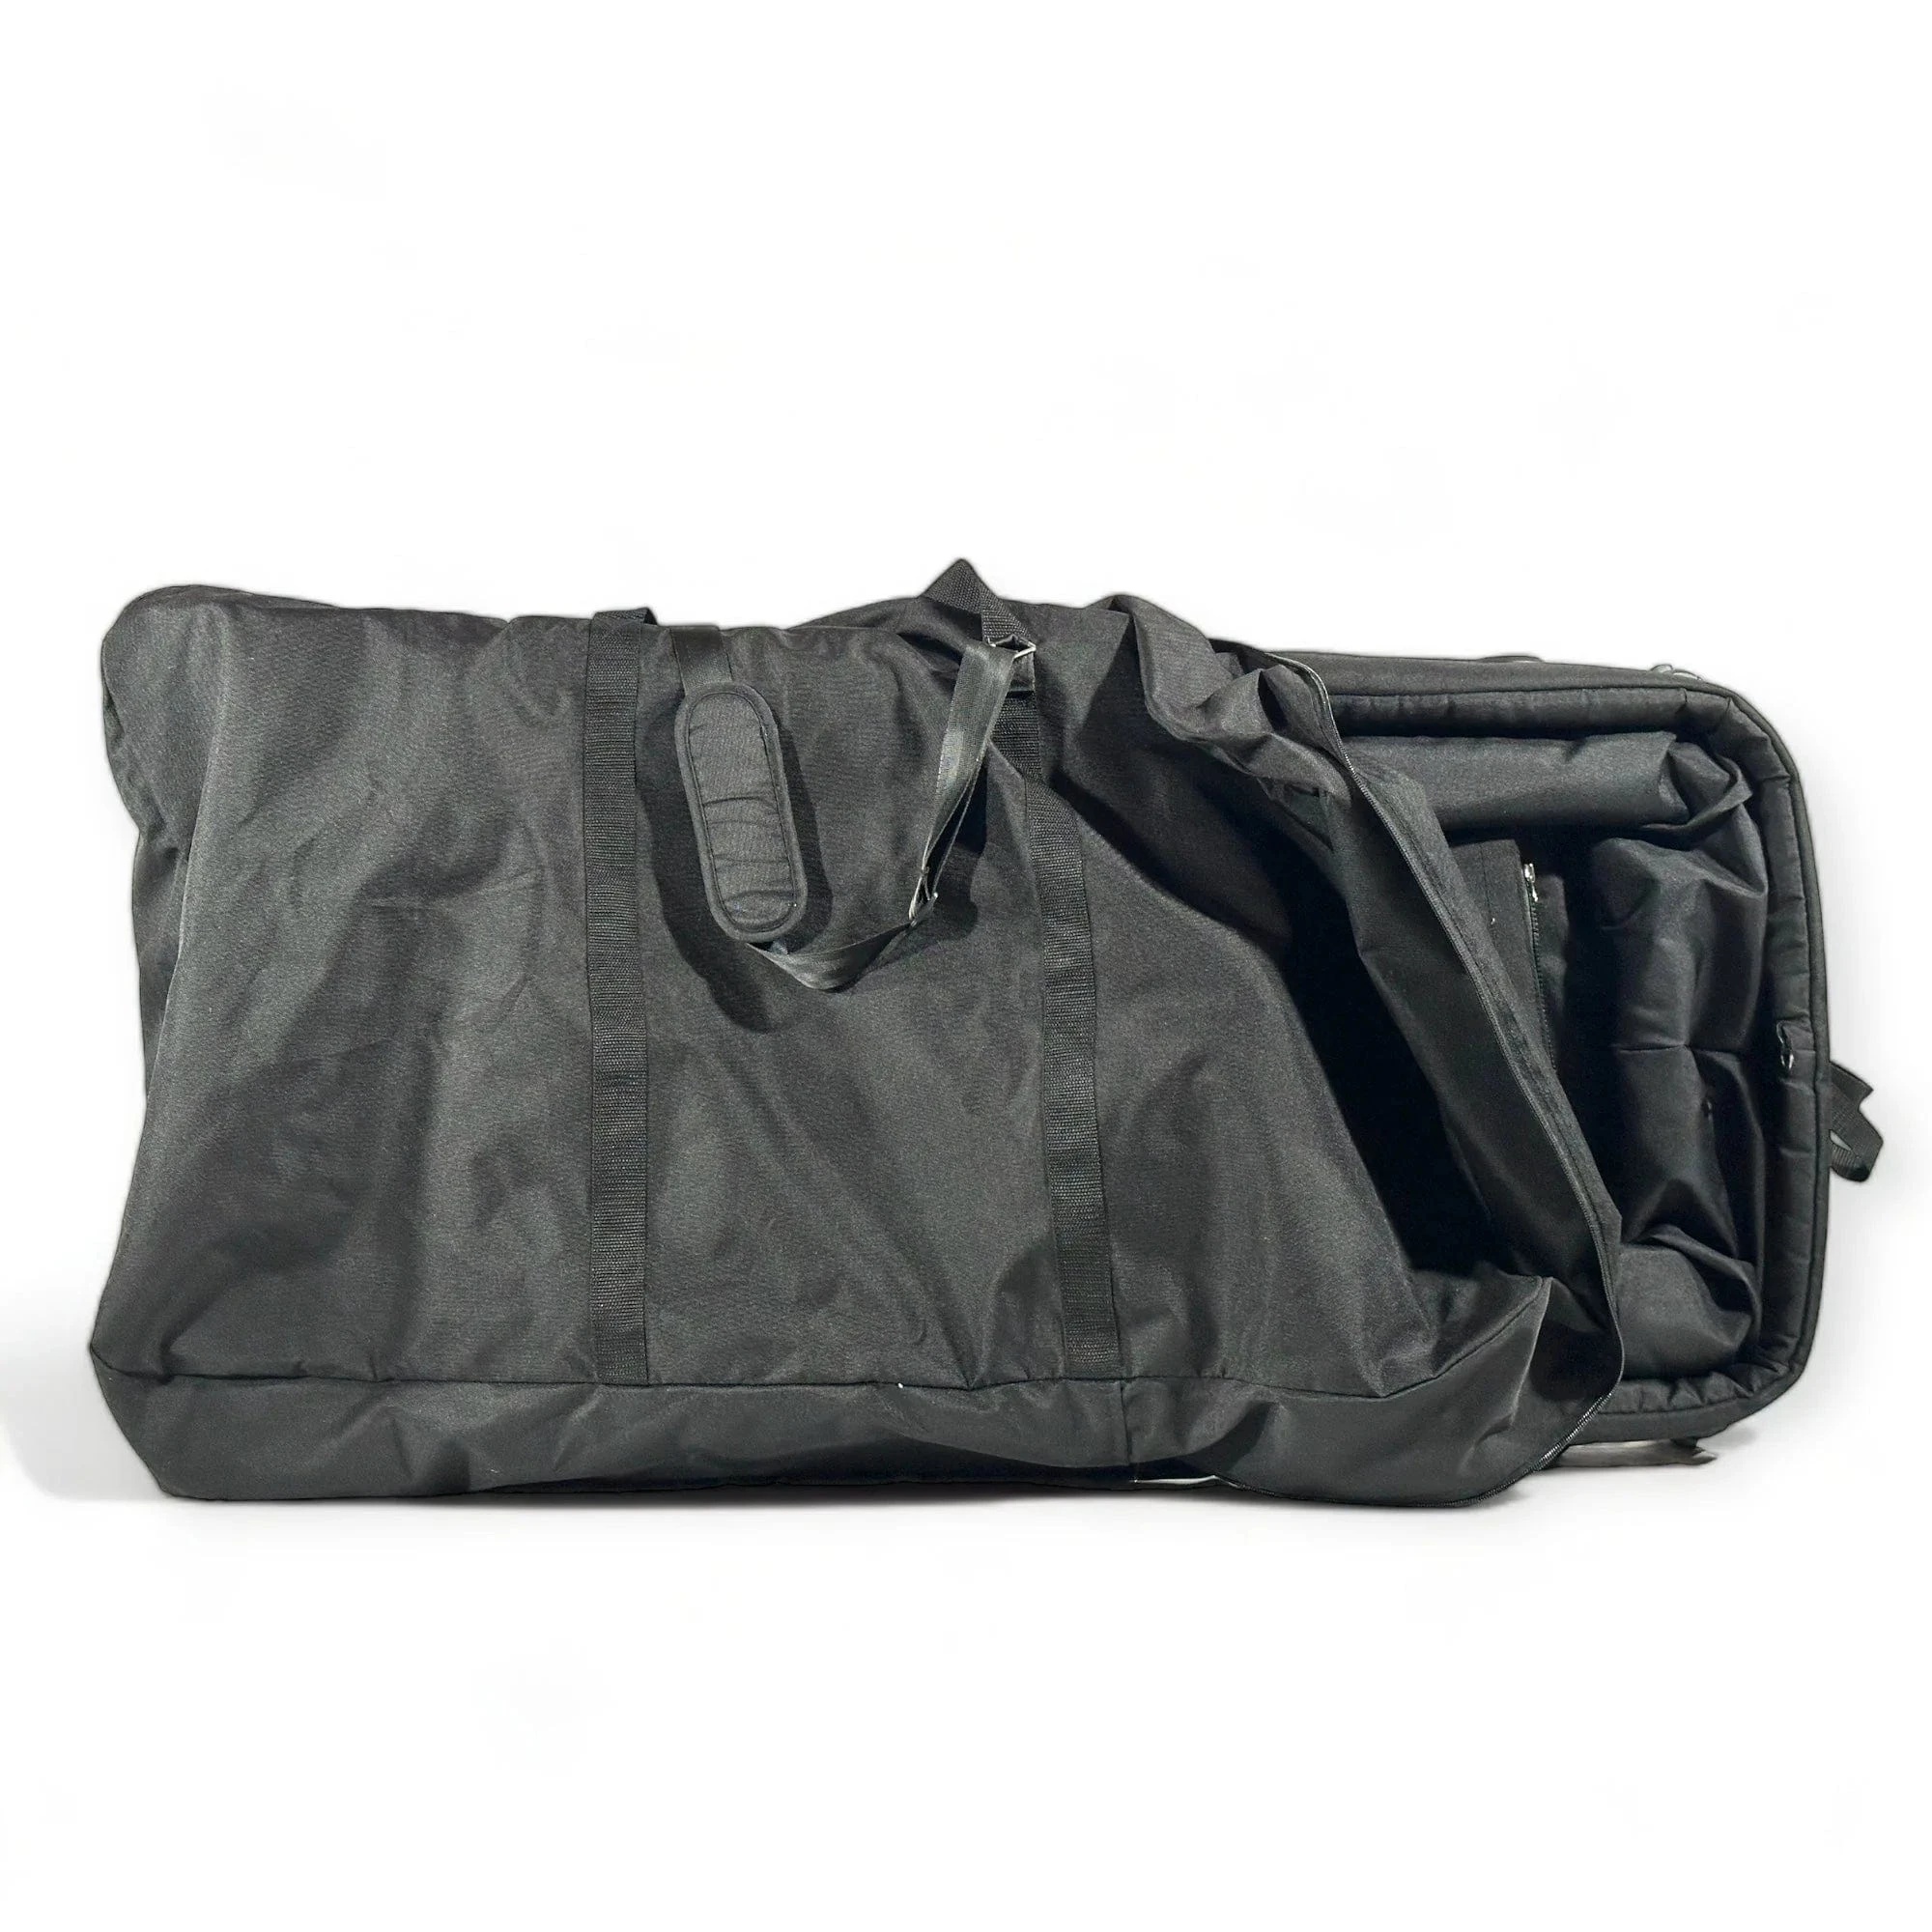
Out n About Nipper Wagon Travel Bag
Out 'n' About Nipper Wagon Travel Bag - Essential Protection for Family Adventures The Out 'n' About Nipper Wagon Travel Bag is the essential accessory for families who refuse to leave their beloved wagon behind when traveling. This custom-designed protective bag transforms your Nipper Wagon into a travel-ready package, providing complete protection during flights, car journeys, and long-term storage while maintaining the convenience that makes family adventures possible. Why Every Traveling Family Needs the Wagon Travel Bag Airport and Flight Protection : Flying with children's equipment can be stressful and expensive when damage occurs. The Nipper Wagon Travel Bag provides comprehensive protection against the rough handling that's inevitable in airport baggage systems, ensuring your valuable wagon arrives at your destination in perfect condition. Investment Protection : The Nipper Wagon represents a significant family investment. The Travel Bag safeguards this investment by preventing scratches, dents, dirt, and weather damage during transport and storage, extending the life and maintaining the resale value of your wagon. Custom-Engineered Perfect Fit Precision Design : Unlike generic stroller bags that offer loose, inadequate protection, the Nipper Wagon Travel Bag is specifically designed for the exact dimensions of the folded Nipper Wagon. This precision fit ensures maximum protection while maintaining compact dimensions for efficient packing and transport. Optimal Storage Configuration : The bag accommodates the wagon in its most compact folded state , including when the quick-release wheels are removed for ultra-compact storage. This thoughtful design maximises space efficiency while ensuring all components remain secure and protected. Premium Protection Features Durable Construction : Built to withstand the rigours of travel, the Travel Bag features robust materials that resist tears, punctures, and abrasion. The high-quality construction matches the durability standards of the Nipper Wagon itself, ensuring long-lasting protection through multiple trips and years of use. Comprehensive Coverage : The bag provides complete 360-degree protection for your wagon, shielding it from dirt, moisture, scratches, and impact damage. Every surface of your folded wagon remains pristine, regardless of how baggage handlers treat the package. Versatile Travel and Storage Solution Multi-Purpose Functionality : While designed primarily for flight transport, the Travel Bag excels in numerous scenarios: International and domestic flights - meets airline requirements for oversized items Car boot protection - prevents wagon from damaging other luggage or vehicle interior Long-term storage - keeps wagon clean and protected in garages, sheds, or storage units Moving and relocation - ensures wagon survives house moves without damage Seasonal Storage Benefits : For families who use their wagon seasonally, the Travel Bag provides excellent protection during off-season storage, preventing dust accumulation, moisture damage, and keeping the wagon ready for immediate use when adventure season returns. Travel Logistics Made Simple Airline Compatibility : The compact dimensions when using the Travel Bag help ensure your wagon meets airline size requirements for checked baggage or oversized items, potentially saving costly excess baggage fees and eliminating uncertainty at check-in. Handling Convenience : The bag's design includes features that make transport easier for families managing multiple pieces of luggage while traveling with children. Secure closures and reinforced stress points ensure the bag won't fail when you need it most. Essential for Active Traveling Families Holiday Essential : Families who've invested in a Nipper Wagon specifically for its adventure capabilities shouldn't have to leave it behind when traveling. The Travel Bag enables beach holidays, camping trips, festival adventures, and international exploration with the familiar comfort and capability of your trusted wagon. Peace of Mind Protection : Travel with confidence knowing your wagon is protected against the unpredictable handling that occurs during transport. The Travel Bag eliminates the anxiety about potential damage and ensures your family adventure tools arrive ready for immediate use. Quality Assurance and Compatibility Official Out 'n' About Accessory : As an official Nipper accessory, the Travel Bag maintains the quality standards and design philosophy that define the brand. This isn't a generic aftermarket solution – it's purpose-built for your specific wagon model. Perfect Wagon Integration : The Travel Bag integrates seamlessly with your Nipper Wagon ownership experience, storing compactly when not needed and providing instant protection when travel opportunities arise. Investment in Adventure Freedom Expand Your Horizons : The Travel Bag removes the barrier between your family and distant adventures. Whether planning beach holidays, visiting family abroad, or exploring new destinations, your wagon can accompany your family anywhere flights can take you. Long-Term Value : Protect your wagon investment while expanding its utility beyond local adventures. The Travel Bag pays for itself by preventing a single incident of transport damage while enabling countless new family adventures. Technical Considerations: Compatibility : Designed specifically for the Nipper Wagon Usage : Flight transport, car transport, and storage protection Configuration : Accommodates folded wagon with or without wheels attached Material : Durable, tear-resistant construction Storage : Compact when not in use Perfect for: International family holidays Domestic flight travel Long-distance car journeys Seasonal storage protection Moving house transport Protecting investment value The Travel Bag Advantage : Transform your Nipper Wagon from a local adventure companion into a global travel partner. With proper protection, every destination becomes accessible for families who refuse to compromise on their children's comfort and their own convenience.
Brand: Out-n-About
Category: Baby & Toddler > Baby Transport Accessories > Baby Stroller Accessories > Stroller Travel Bags